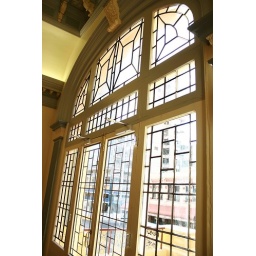
Many pieces of glass make up this amazing set of doors out to the balcony over Grenfell Street.